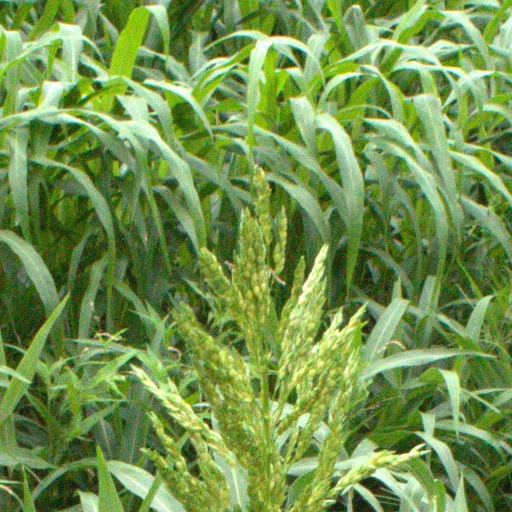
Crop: sorghum